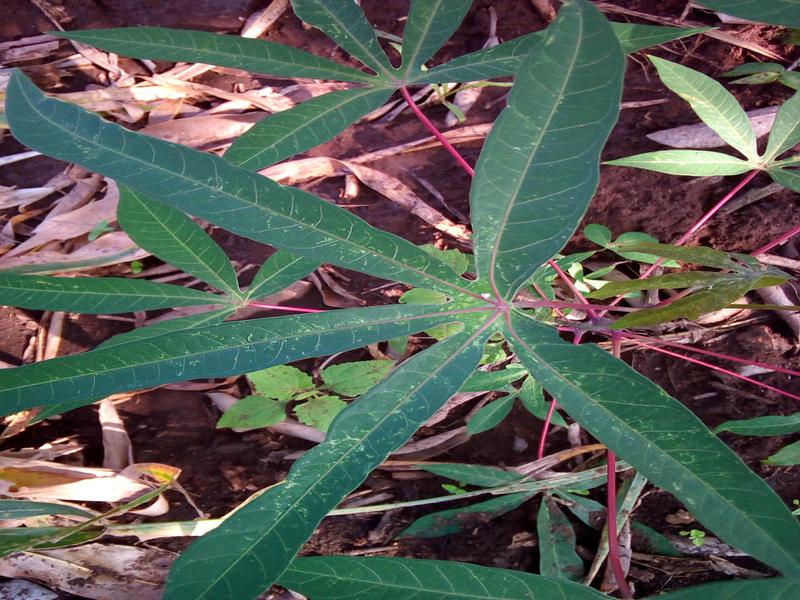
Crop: cassava
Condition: green_mottle